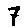
Label: 7